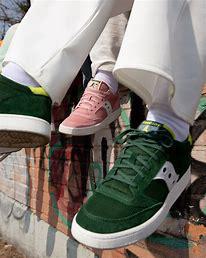
Brand: Saucony
Model: Jazz Court